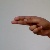
The image shows a hand gesture representing the letter 'H' in Indian Sign Language.